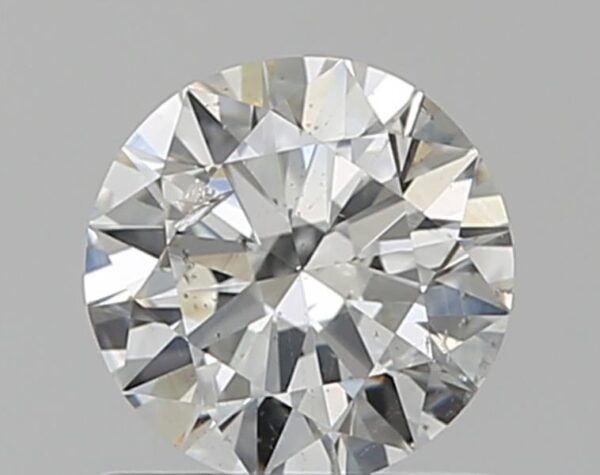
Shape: round
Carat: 0.7
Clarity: SI2
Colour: H
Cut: EX
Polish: EX
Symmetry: EX
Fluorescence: F
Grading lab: GIA
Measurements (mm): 5.74 x 5.77 x 3.46